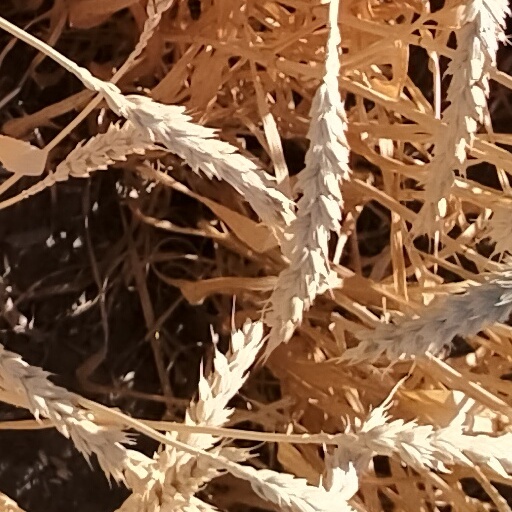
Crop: wheat